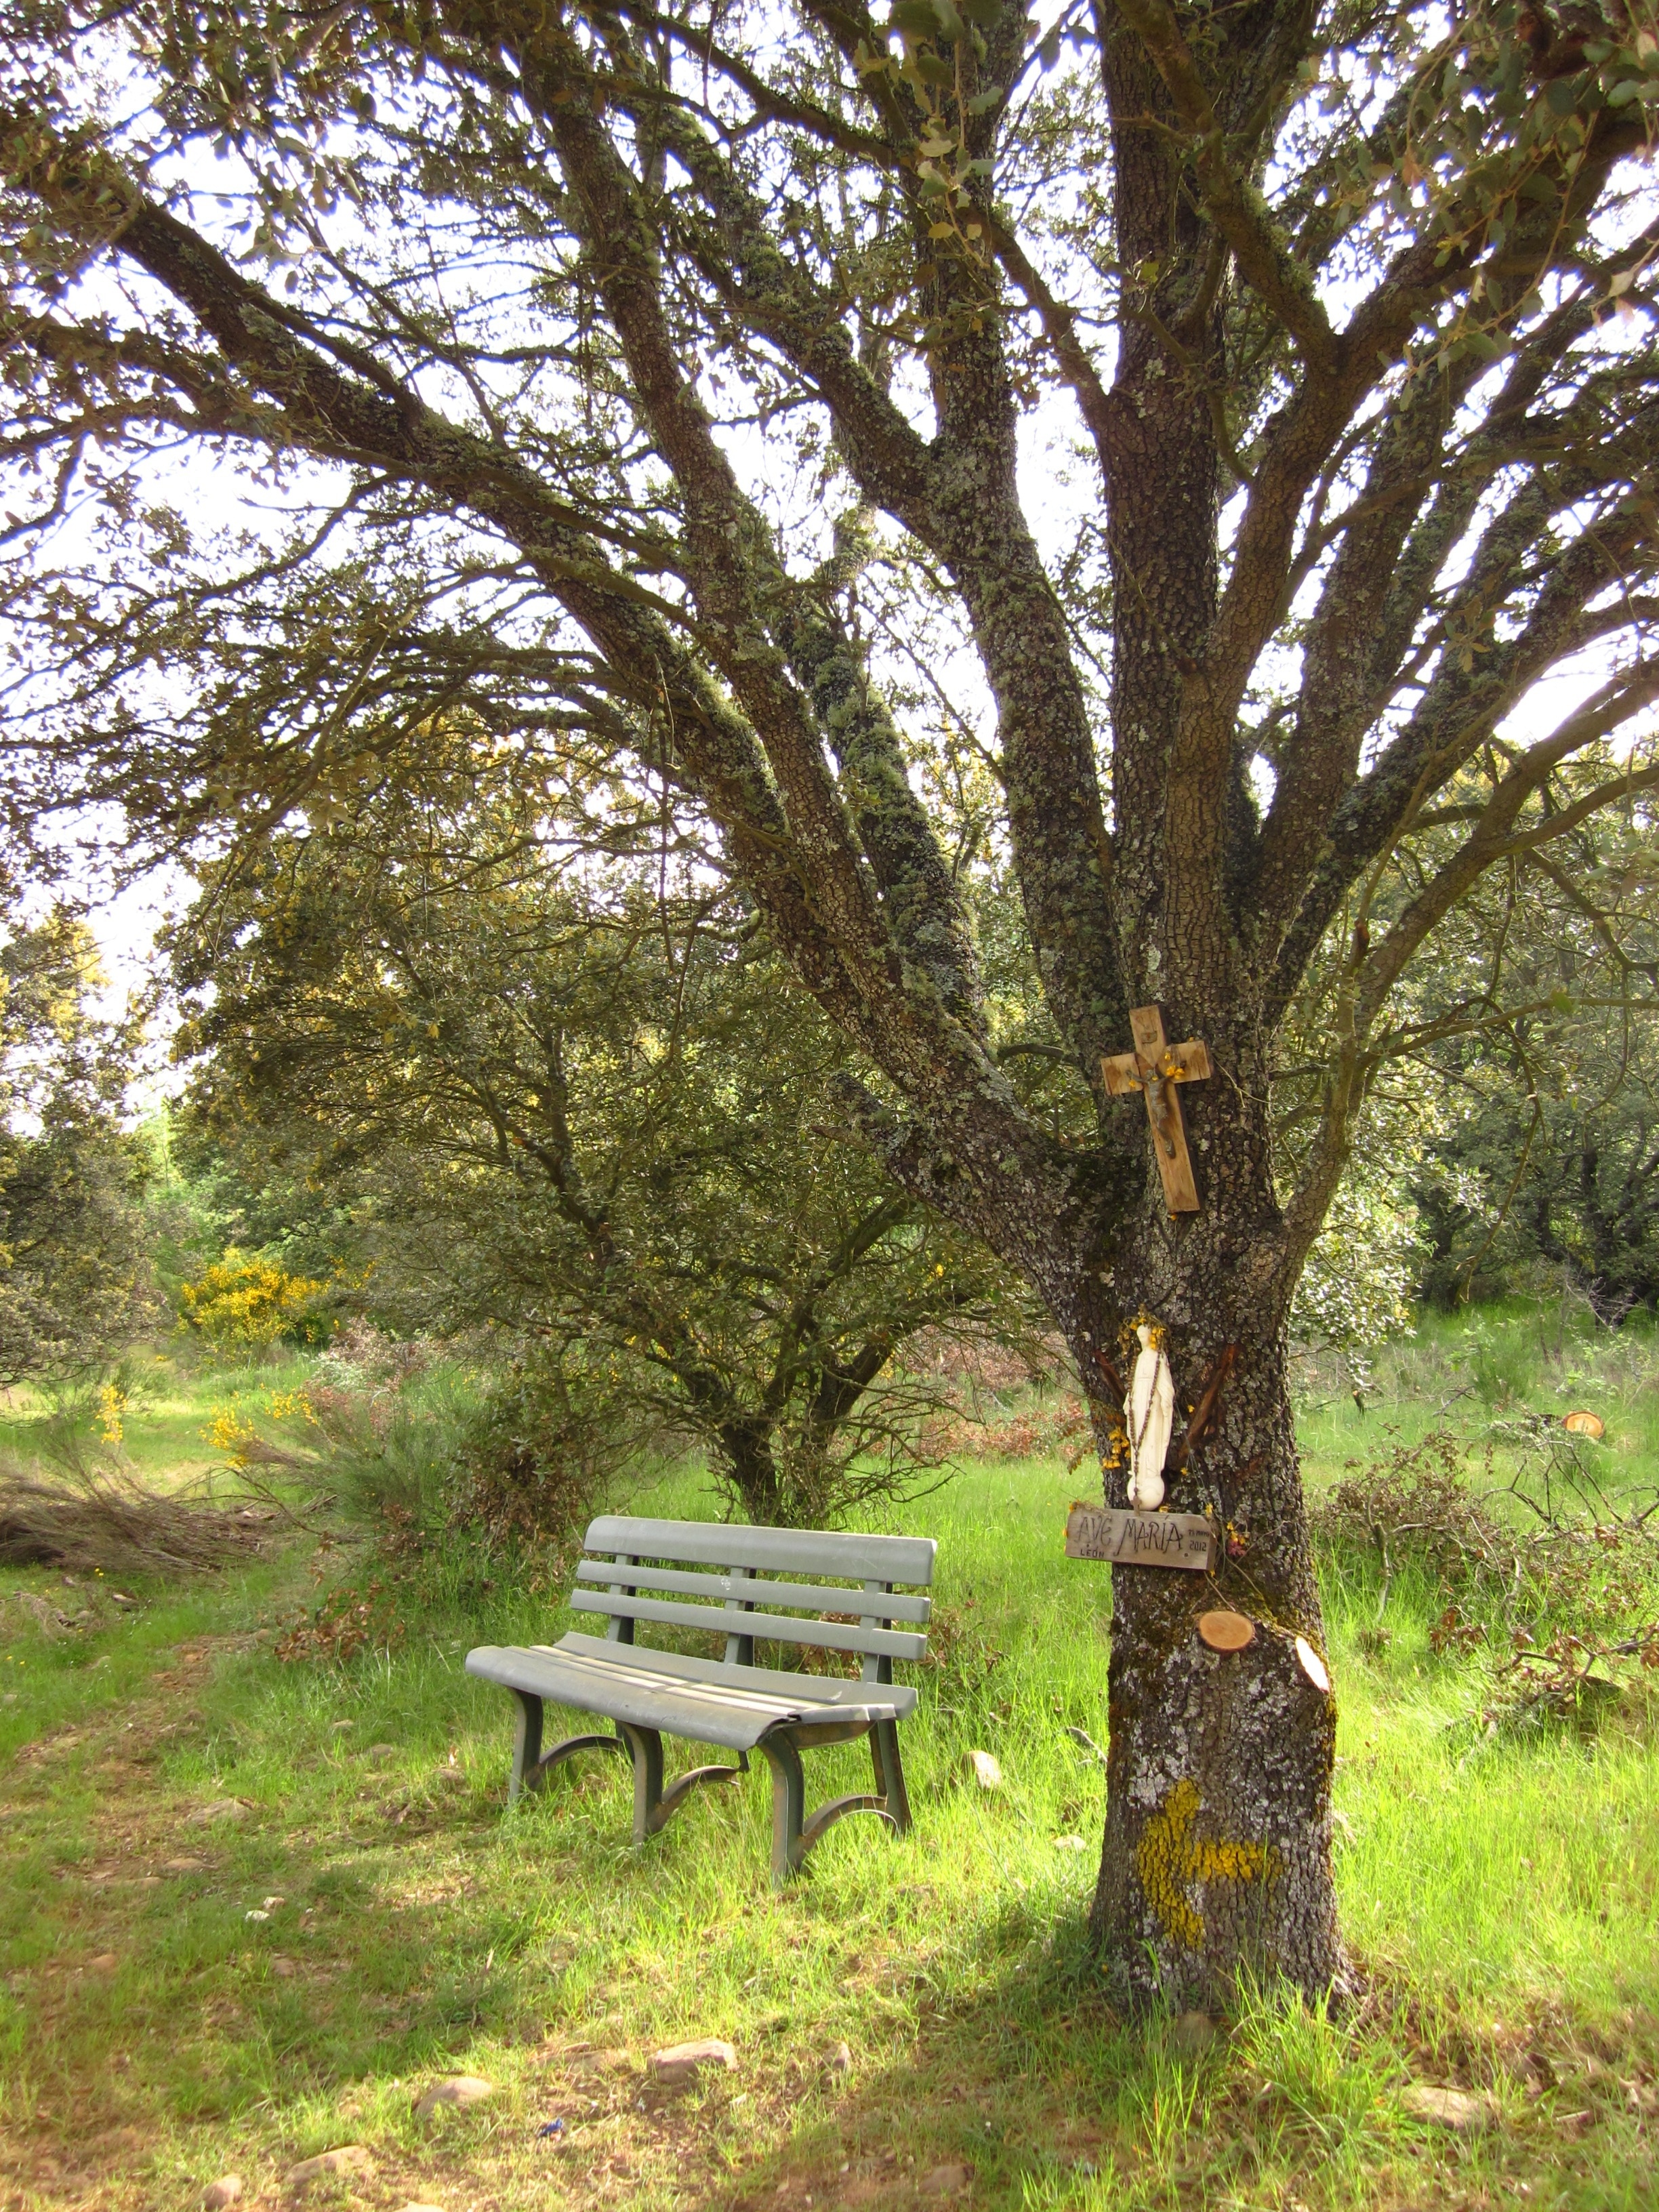
tree, path, plant, shrub, deciduous, oak, grove, woodland, ecosystem, flowering plant, pilgrims, woody plant, land plant, sansalvador, carbajal